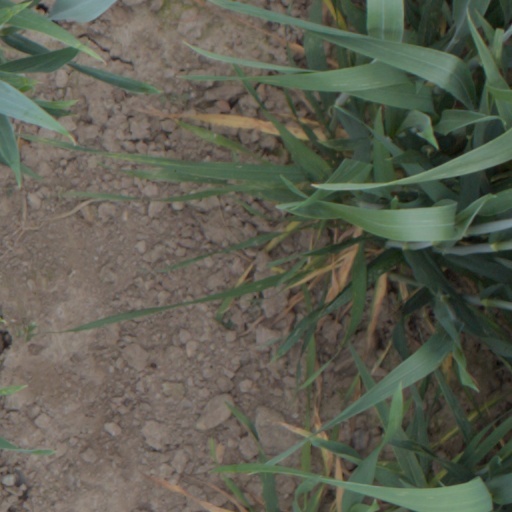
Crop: wheat